The Jazztet

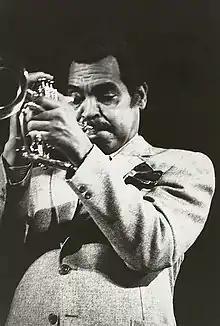
Art Farmer

Following their first appearance in Chicago (at the Orchestra Hall) on February 12, 1960, the Jazztet made its television debut, on "The Steve Allen Show", on February 15. Their first record contract, with Argo Records, was announced in March, 1960; by this time, Lex Humphries had replaced Bailey on drums, with the latter stating that he left because "outside forces" had pressured the two leaders to use the name "the Art Farmer/Benny Golson Jazztet". This is the band that recorded the Jazztet's first album, "Meet the Jazztet", on February 6, 9 and 10. The album was reported as having good sales, and a single from it, "Killer Joe", with "Mox Nix" on the B side, reportedly sold over 40,000 copies in a few months. By May the same year, Tyner had left to join John Coltrane's band; he was replaced by Duke Pearson. The band played at the Newport Jazz Festival on June 30, 1960 and the first Atlantic City jazz festival two days later.